Agnolo Firenzuola

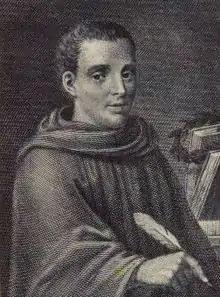
Agnolo Firenzuola

Agnolo Firenzuola (28 September 149327 June 1543) was an Italian writer and poet, of mainly secular works, despite having been a Vallombrosan monk.